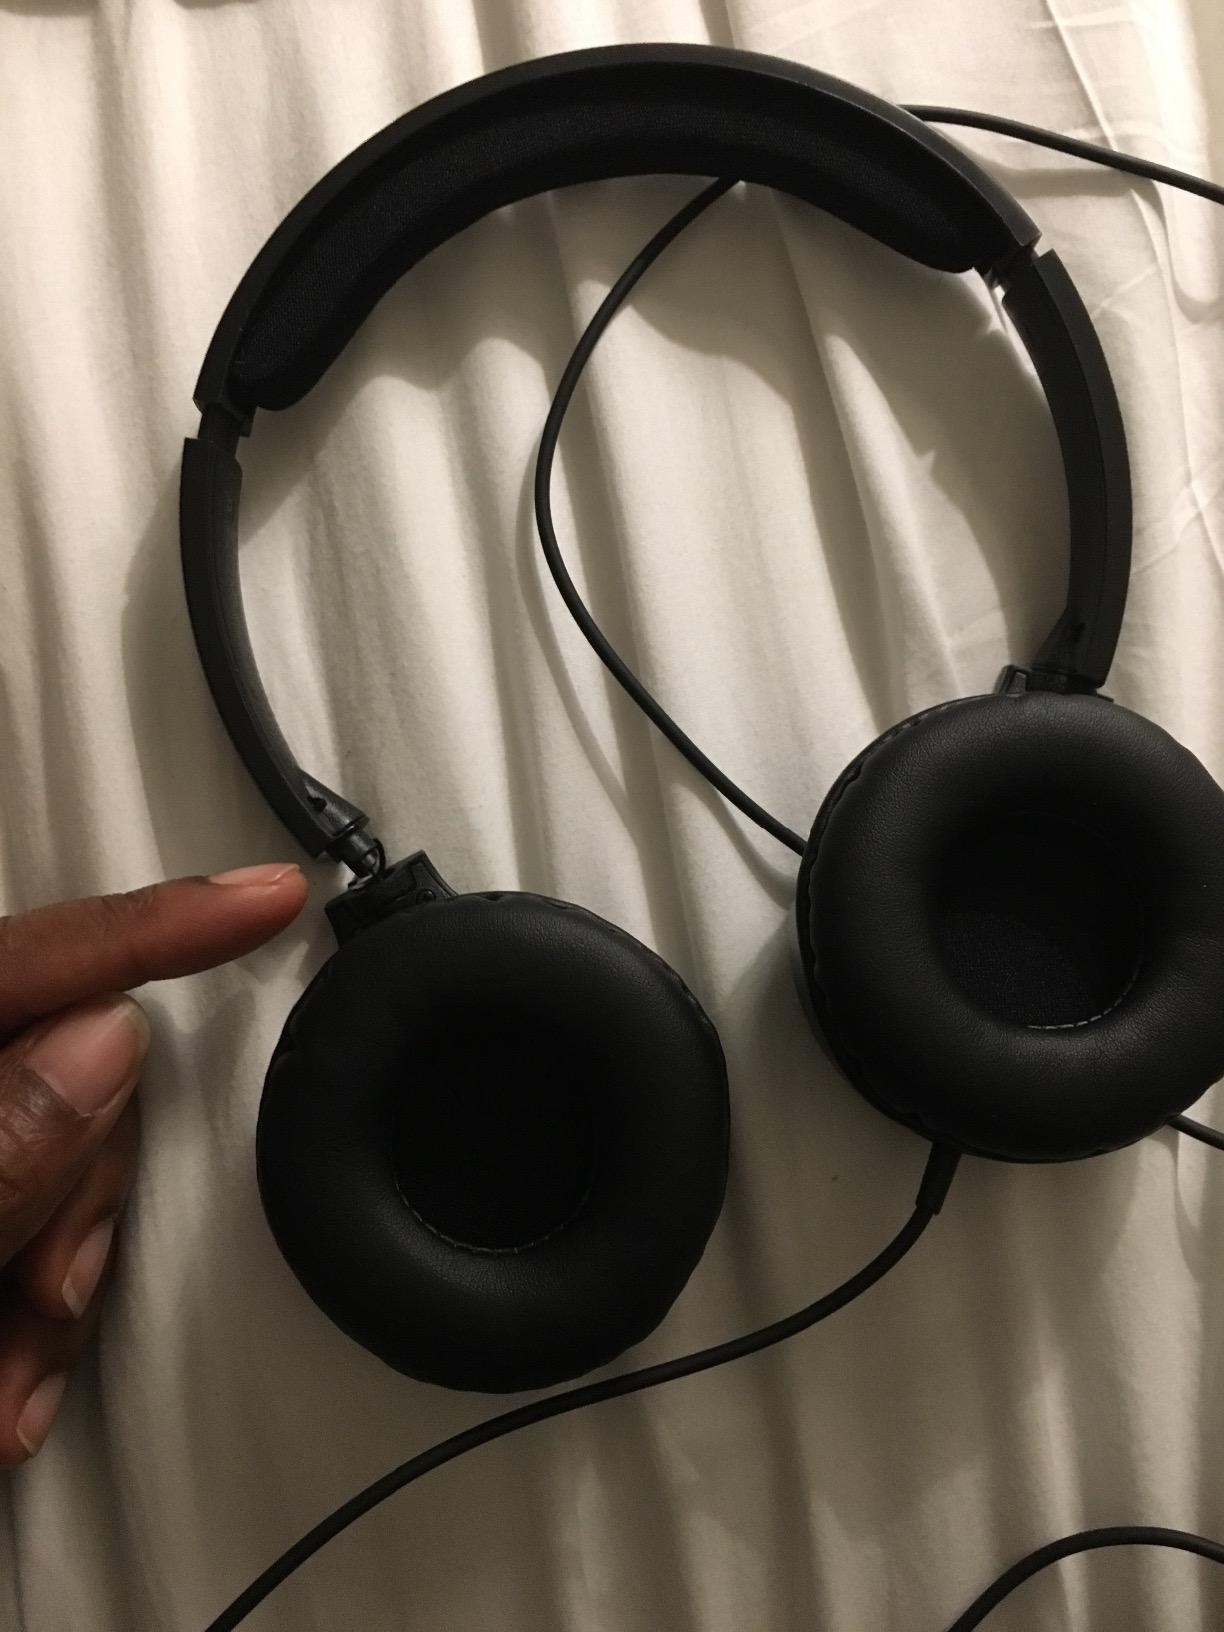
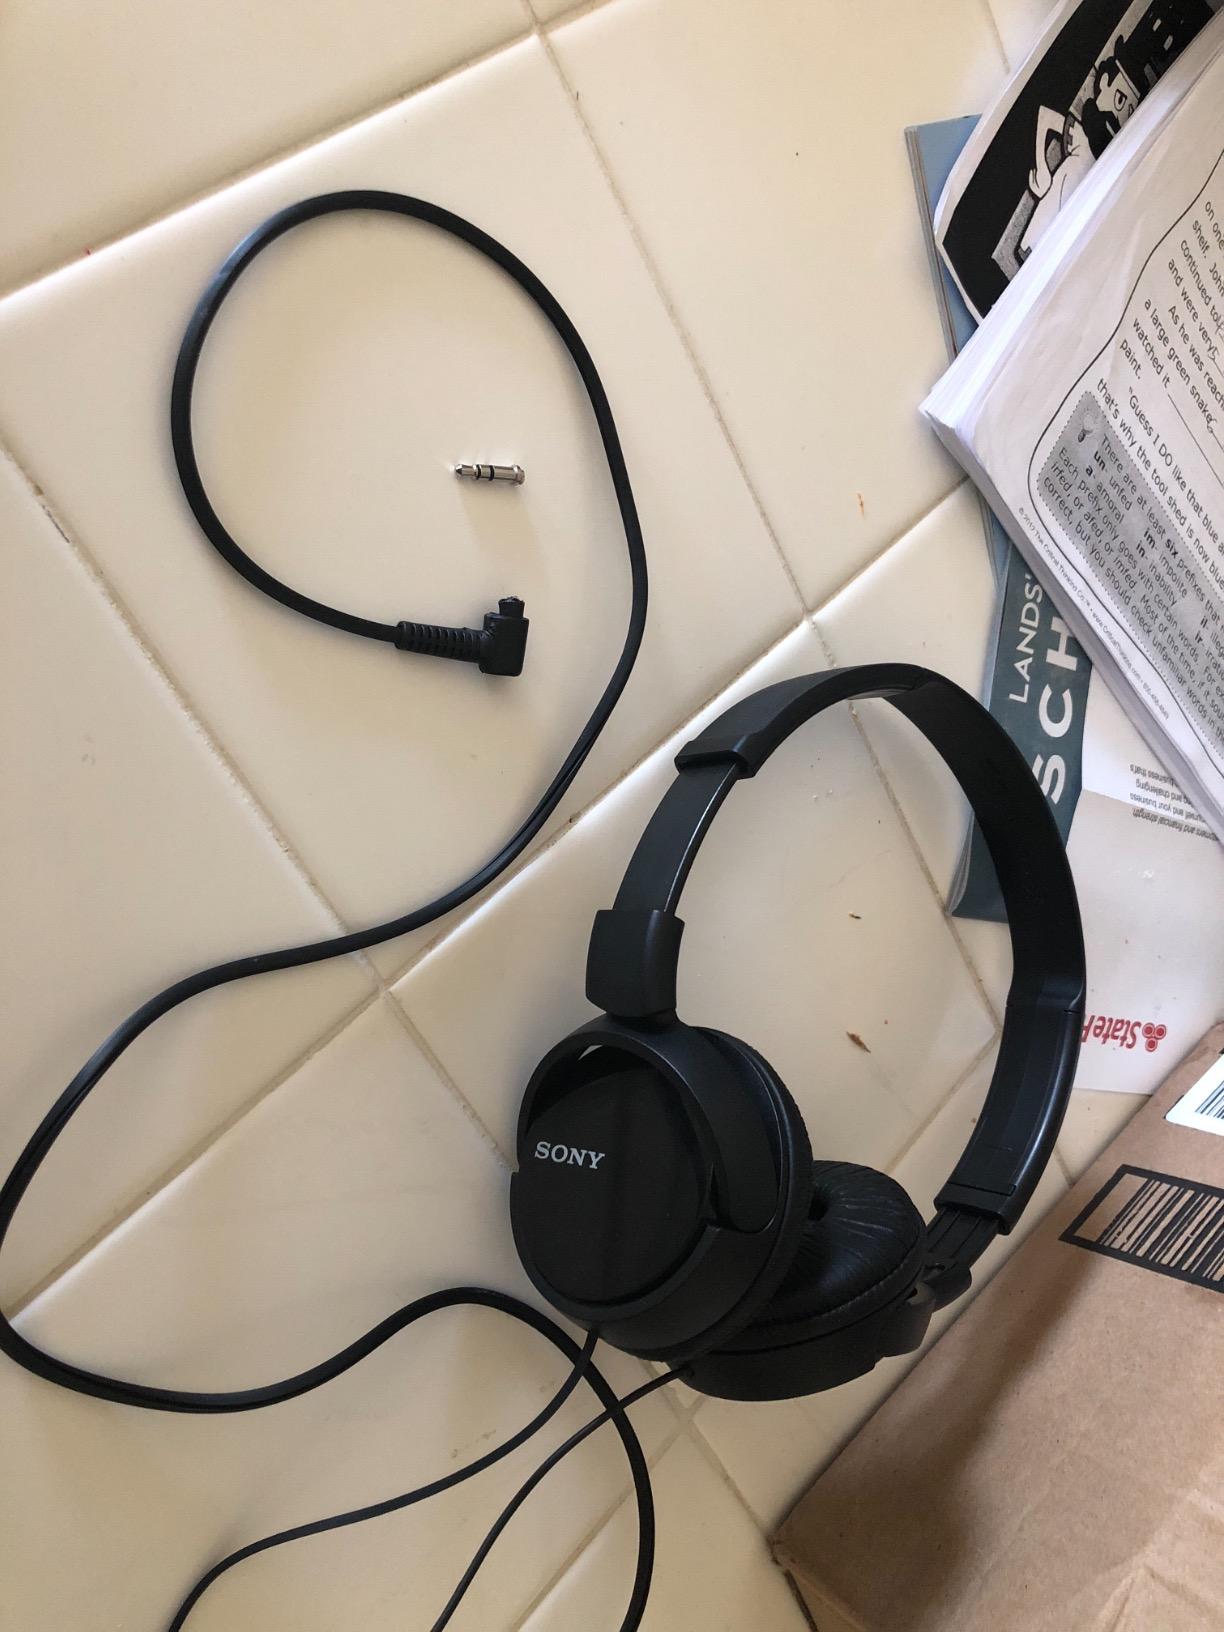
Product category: headphones
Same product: no